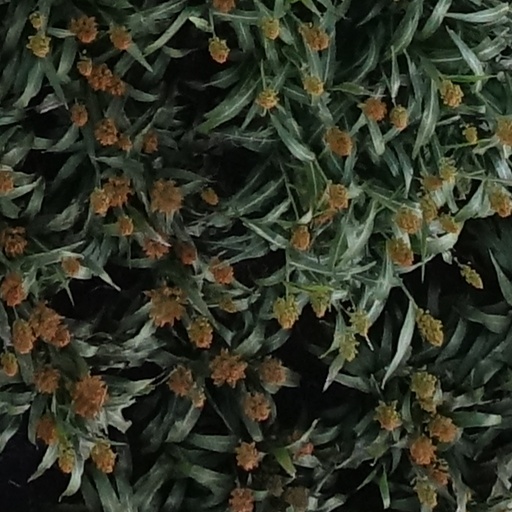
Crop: sorghum